Cliffe Castle Museum

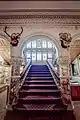
Main staircase

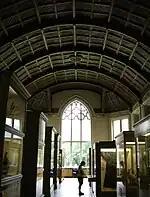
Barrel-vaulted of the Natural History gallery

Cliffe Hall was built by Christopher Netherwood between 1828 and 1833, and designed by George Webster of Kendal, a gothic revivalist. The Butterfields, a textile manufacturing family, bought Cliffe Hall in 1848. Henry Isaac Butterfield transformed the building by adding towers, a ballroom and conservatories from 1875 to 1880, and renamed it Cliffe Castle in 1878. He decorated the building with the griffin motif, which he had adopted as a heraldic crest. Sir Nicholas Pevsner describes the building as having an asymmetrically placed tower and Jacobean shaped gables.